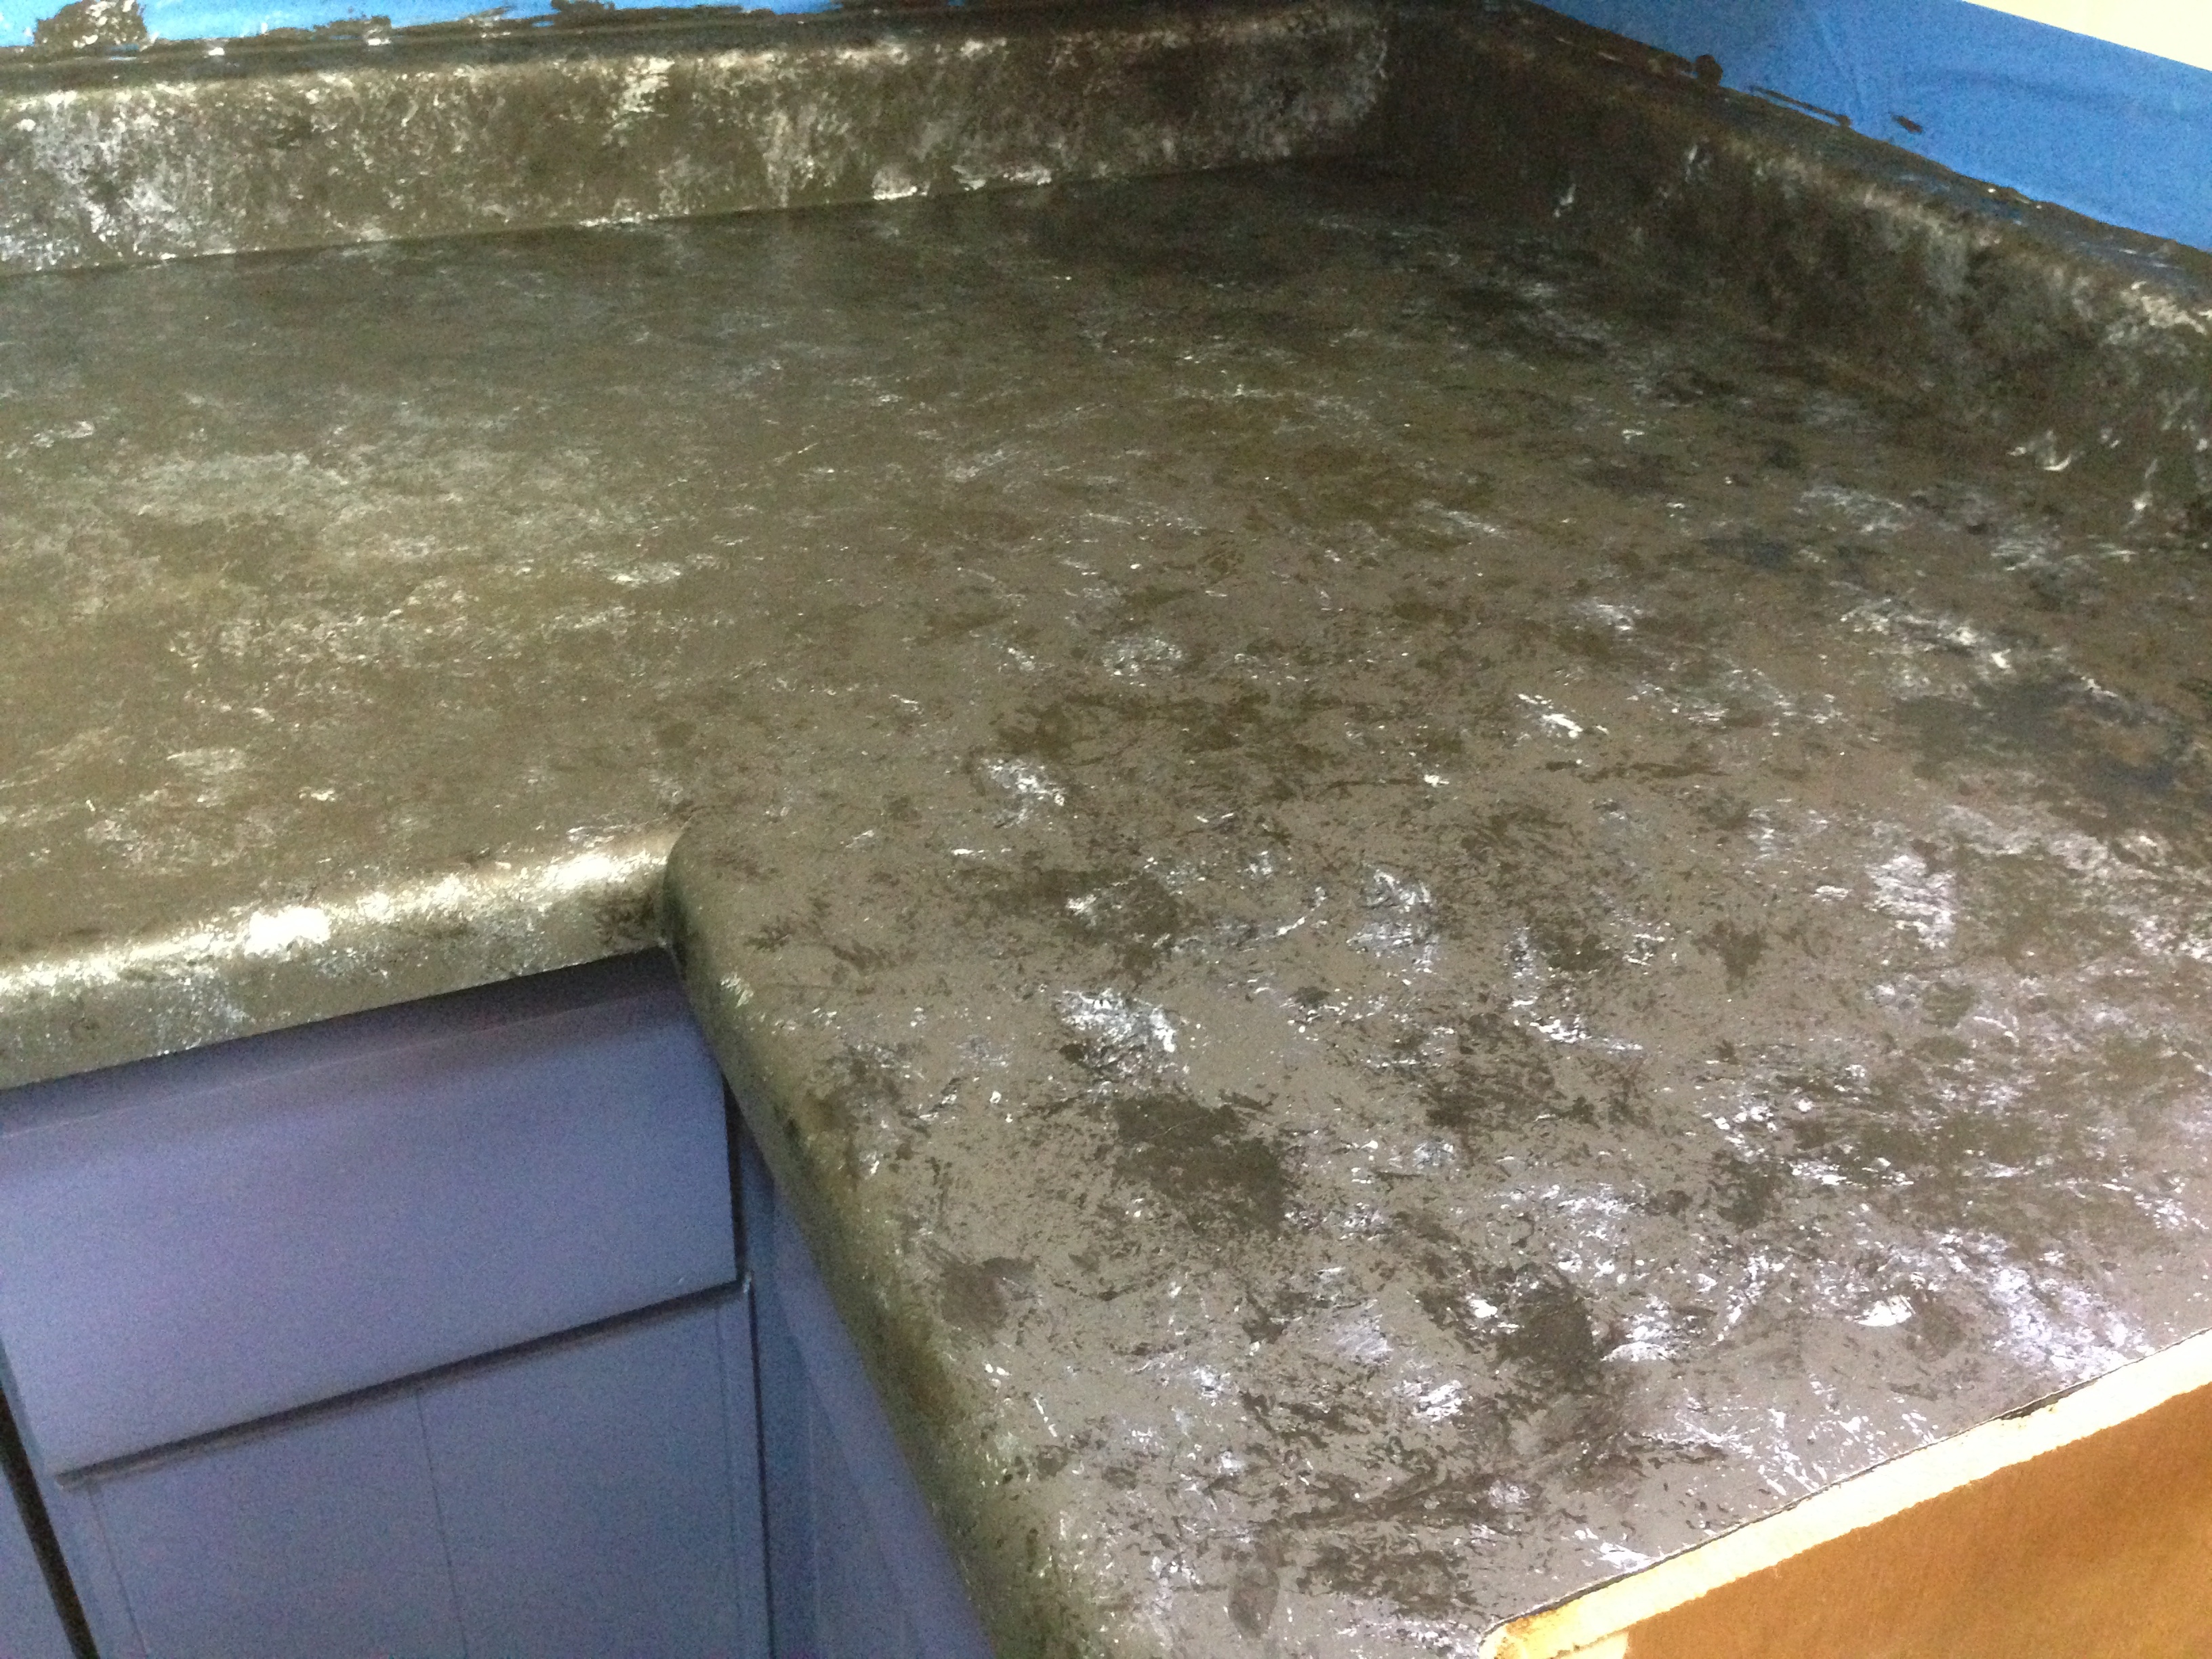
floor, material, countertop, flooring